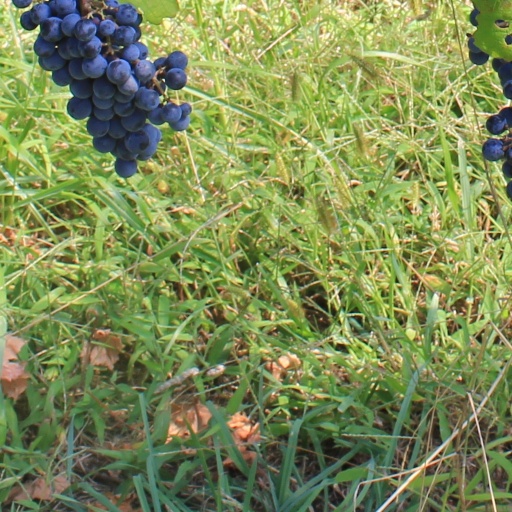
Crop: grape